Kırklareli

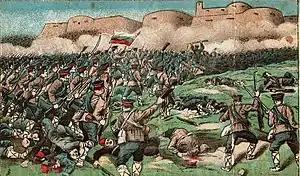
Siege of Lozengrad/Kırk Kilise (now Kırklareli), in the Balkan Wars.

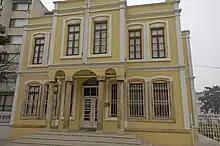
Kırklareli Museum

Ongoing archeological excavations in the city support the claim that the area was the location of one of the first organized settlements on the European continent, with artifacts from the Paleolithic and Neolithic periods.